Westerlies

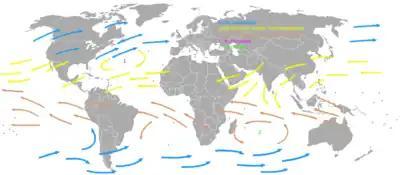
The westerlies (blue) and trade winds (yellow and brown)

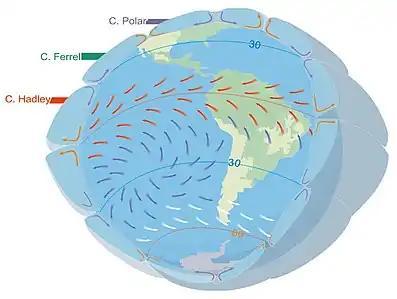
The general atmospheric circulation. Trade winds (red), westerlies (white) and the South Pacific anticyclone (blue)

The westerlies, anti-trades, or prevailing westerlies, are prevailing winds from the west toward the east in the middle latitudes between 30 and 60 degrees latitude. They originate from the high-pressure areas in the horse latitudes (about 30 degrees) and trend towards the poles and steer extratropical cyclones in this general manner. Tropical cyclones which cross the subtropical ridge axis into the westerlies recurve due to the increased westerly flow. The winds are predominantly from the southwest in the Northern Hemisphere and from the northwest in the Southern Hemisphere.